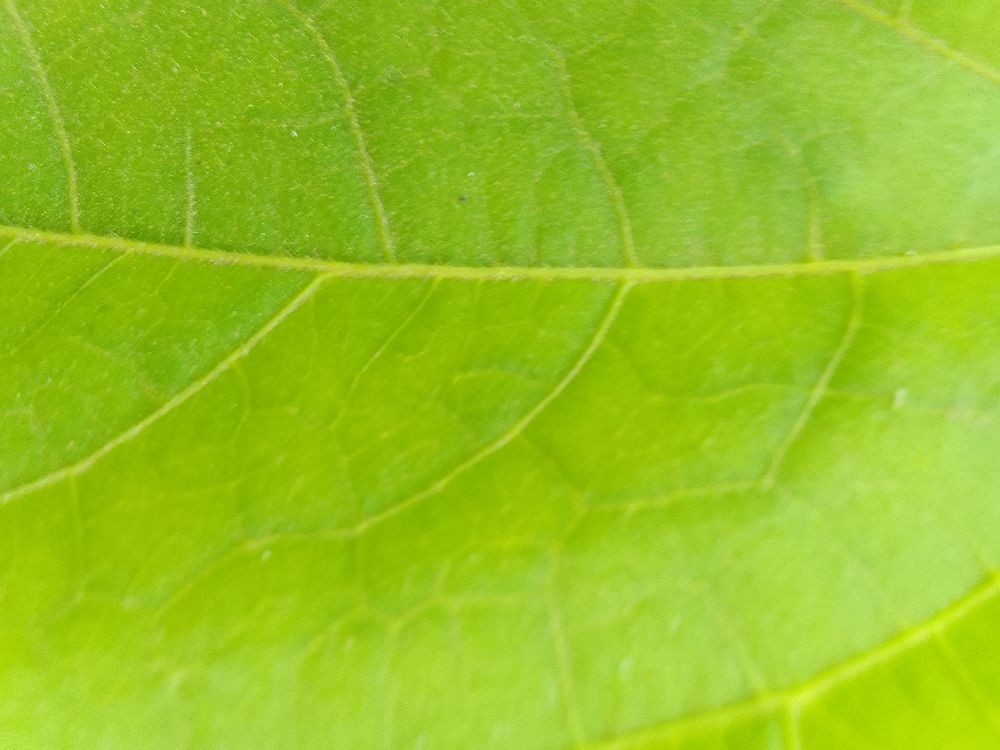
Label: healthy